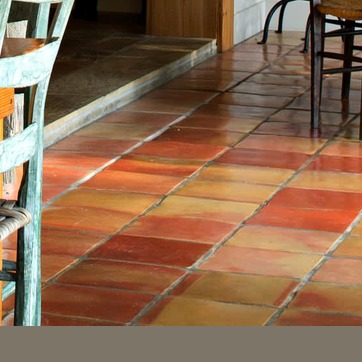
Material: tile